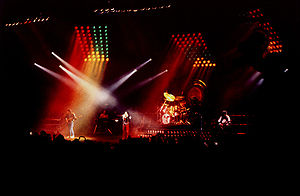
Queen / Historie / Kommerciel fiasko og comeback
Koncert i Drammen, Norge i 1982
Queen er en britisk musikgruppe med medlemmerne Freddie Mercury, Brian Harold May, Roger Taylor, og John Deacon.